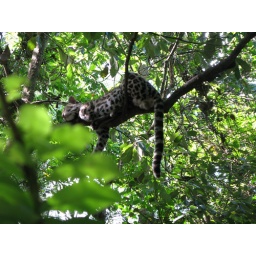
Belize Zoo - cat up in the tree